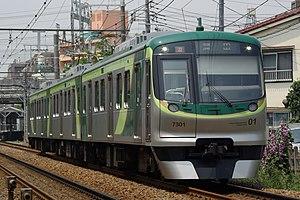
La Tōkyū Corporation communément appelée Tōkyū est une entreprise privée qui gère des lignes ferroviaires dans l'ouest et le sud-ouest de Tokyo et Kanagawa au Japon. La compagnie a été fondée en 1922 et son siège social est à Shibuya.